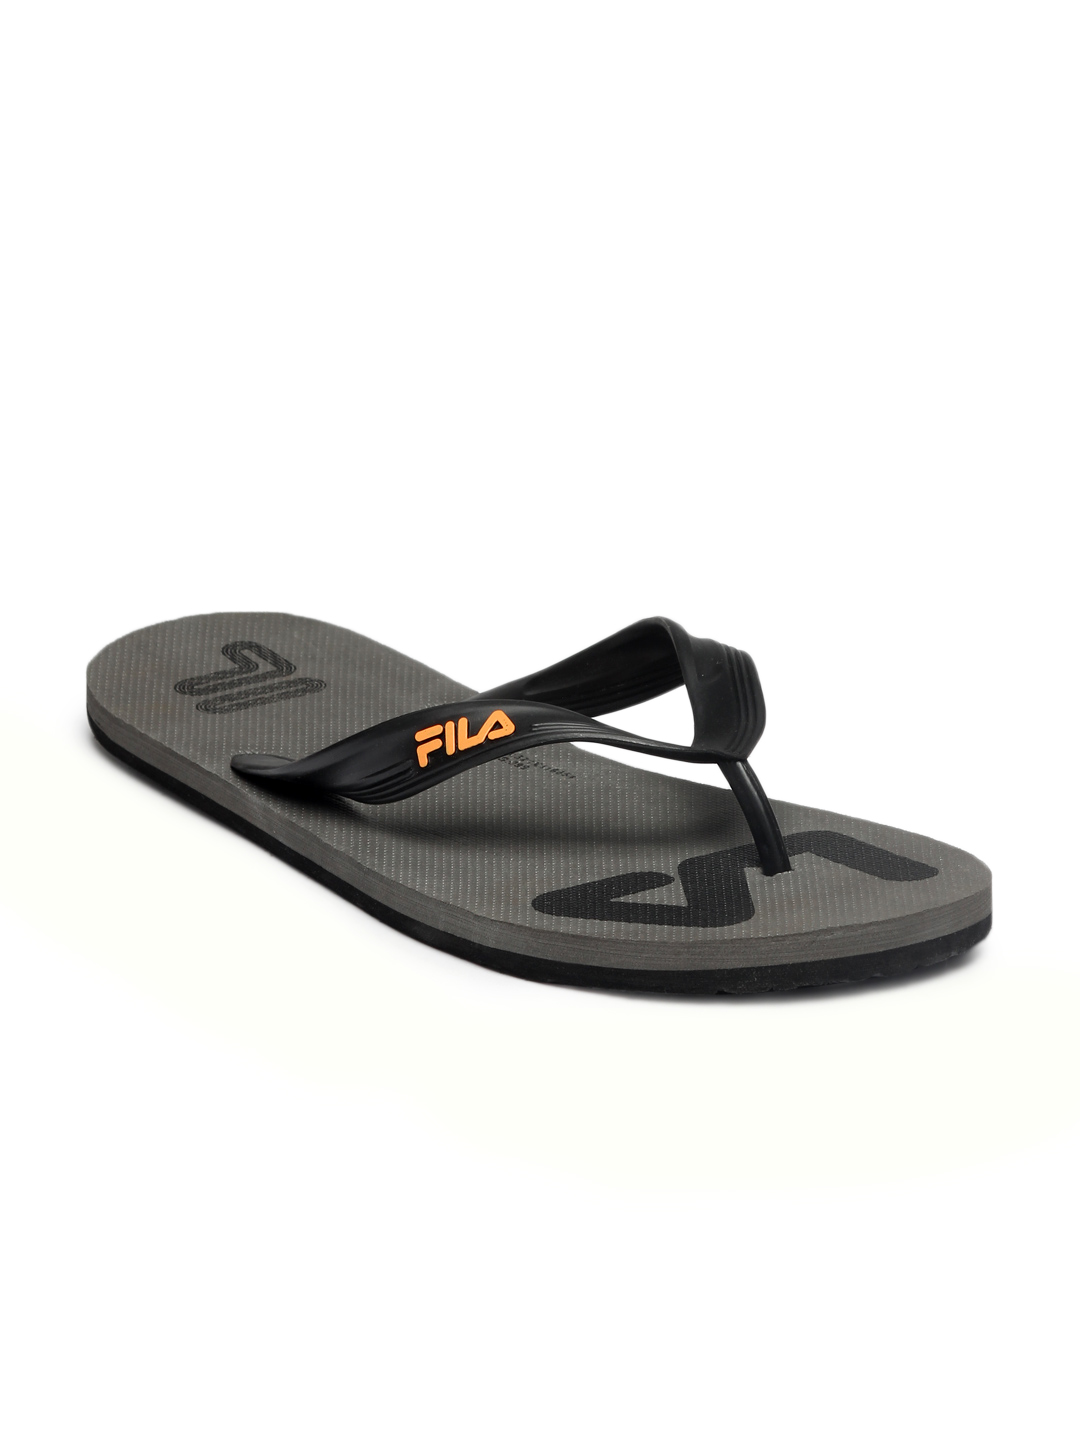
Fila Men Grey Flip Flops
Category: Footwear / Flip Flops / Flip Flops
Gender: Men
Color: Grey
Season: Summer 2013
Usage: Casual